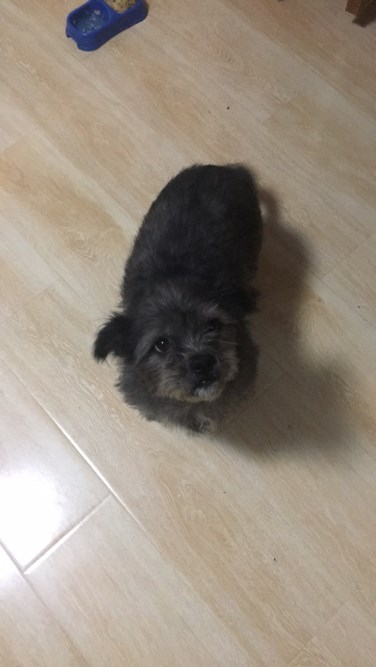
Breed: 3336-n000121-chinese_rural_dog